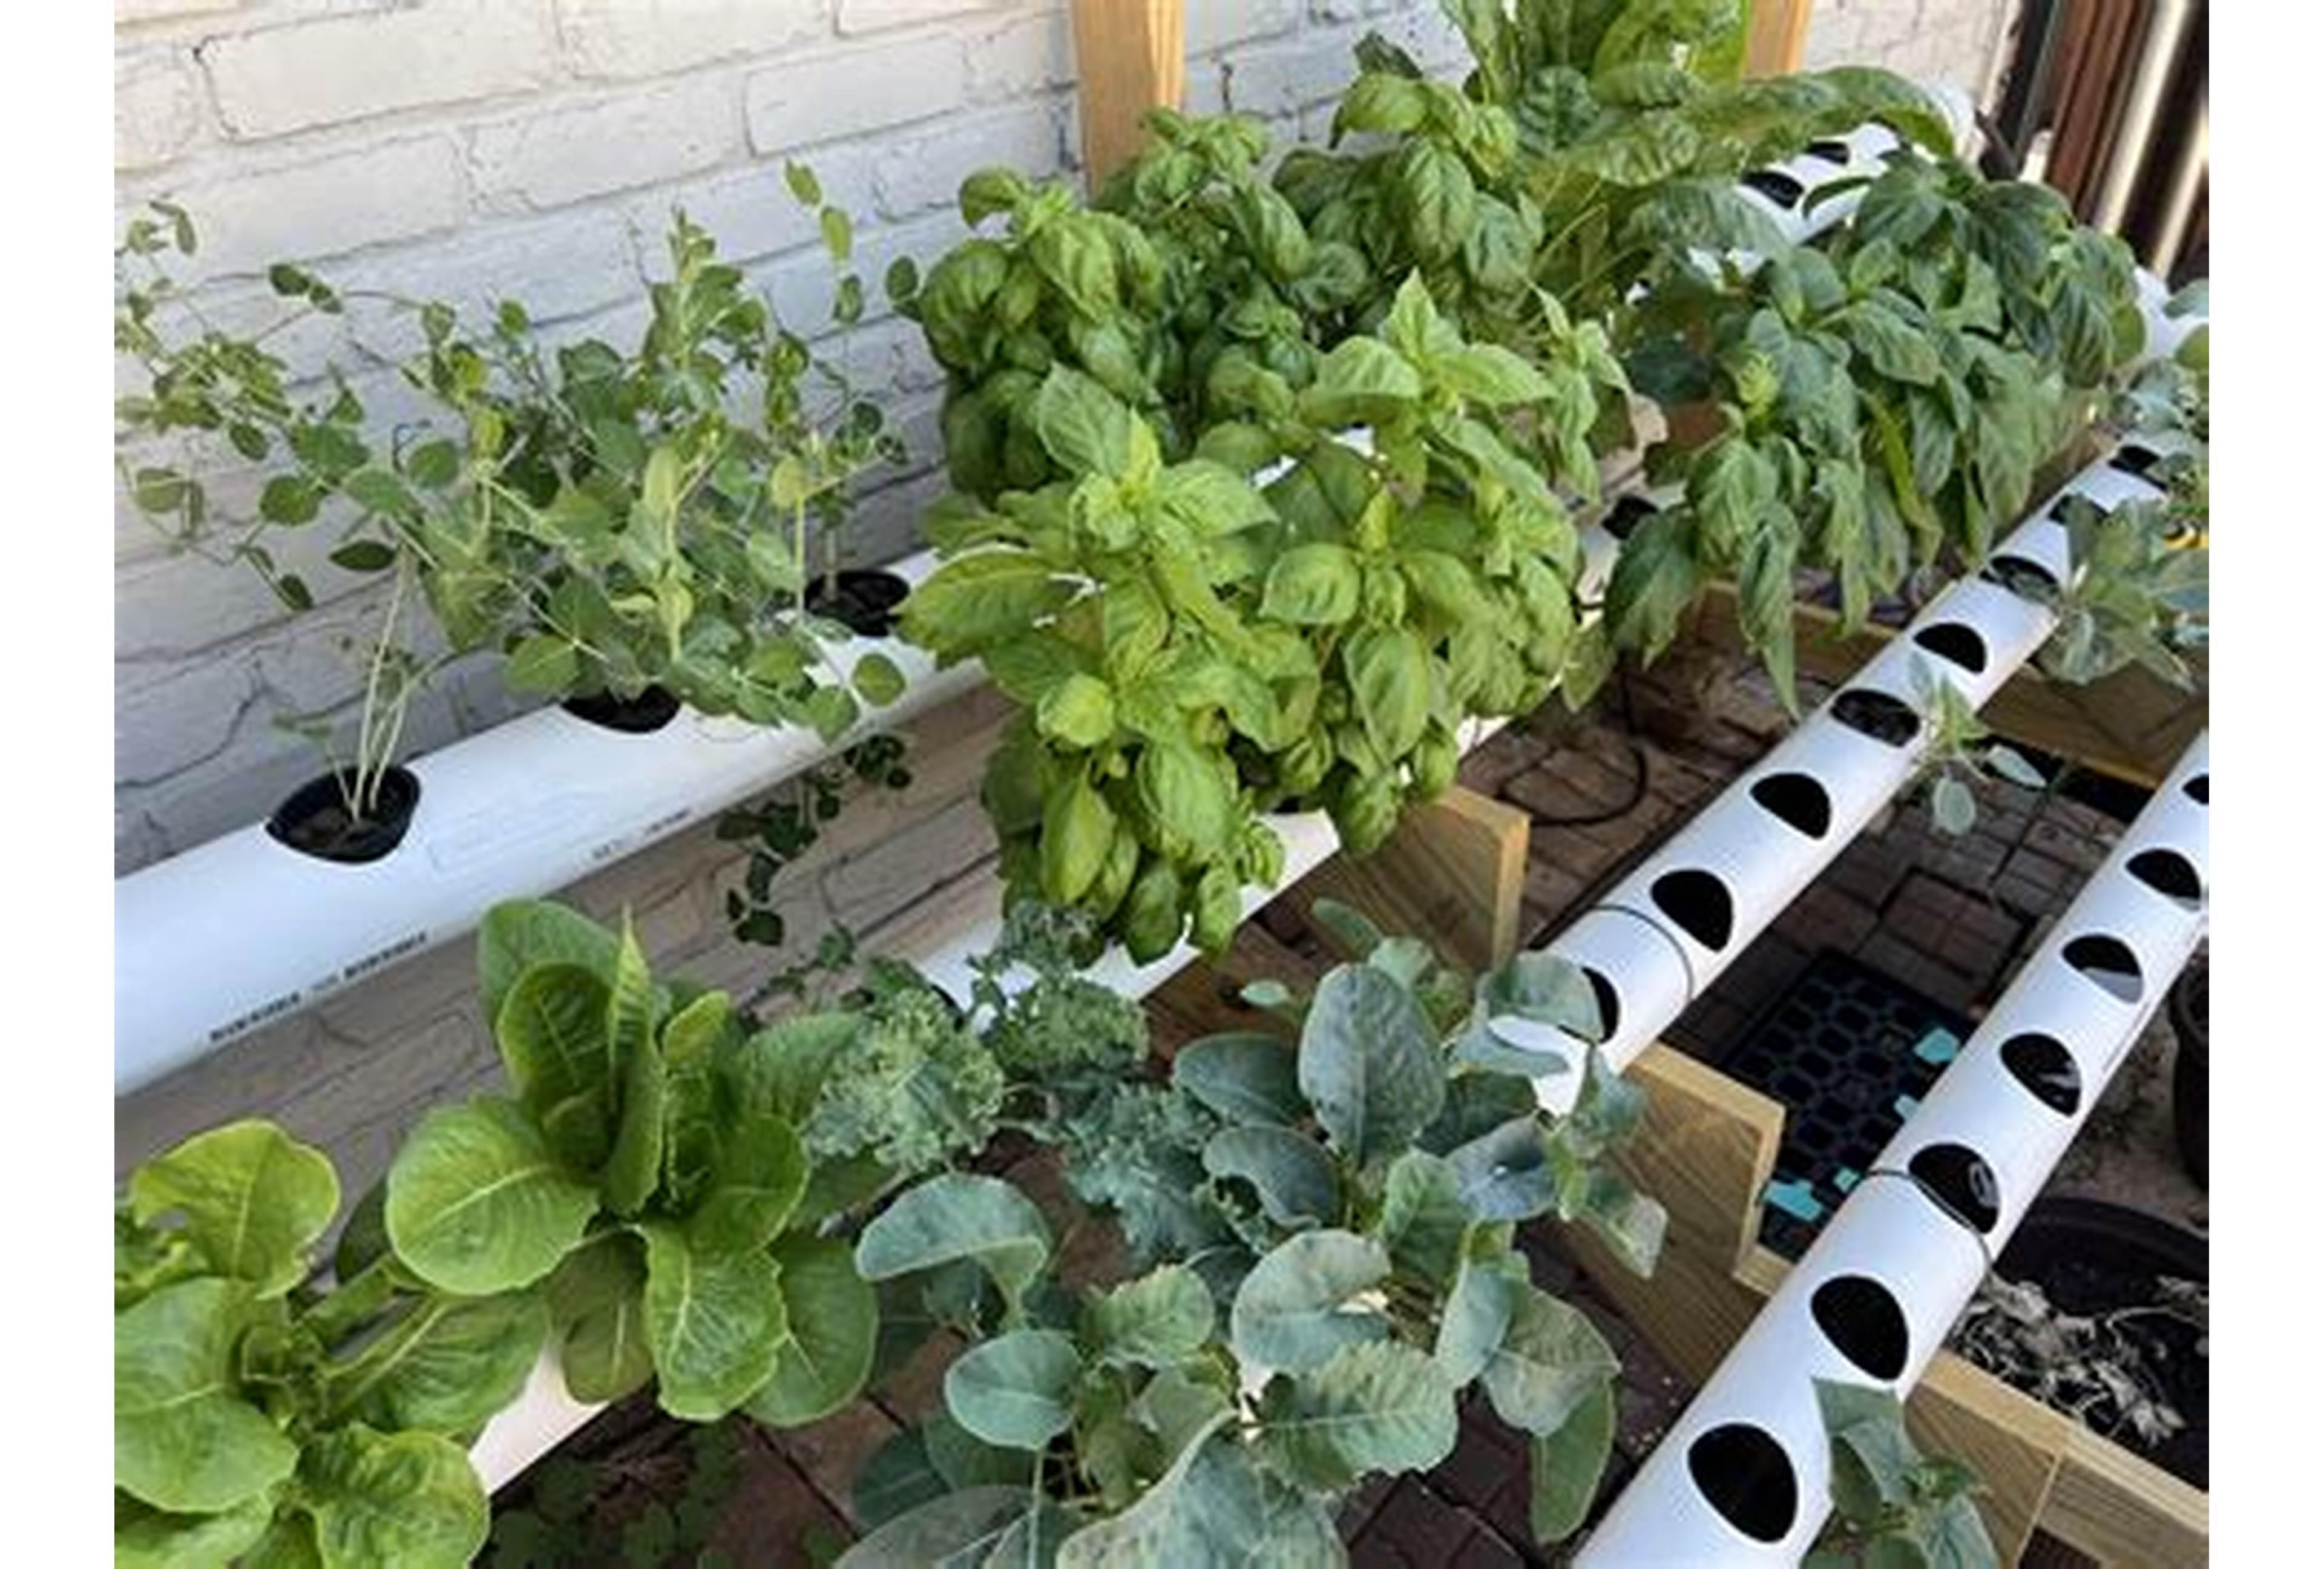
Bustani inayo tumia teknolojia ya ( cs) hydroponics (cs) inaonyesha mimea mbalimbali iki stawi vizuri. Mboga za majani zinakua kwa haraka  katika mabomba meupe yakipokea virutubisho muhimu. Mfumo huu wa kisasa umewezesha ukuaji wa mazao safi bila udongo.